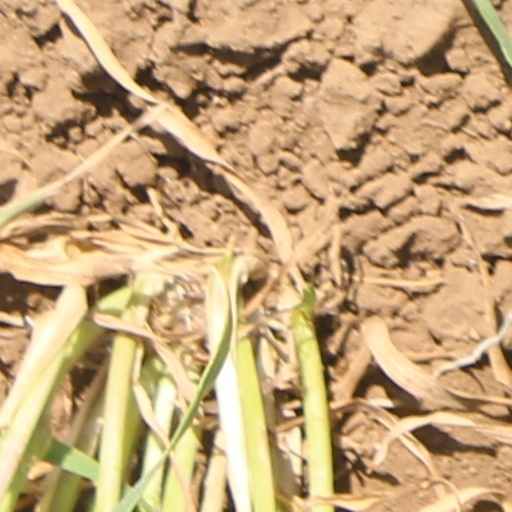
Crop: wheat